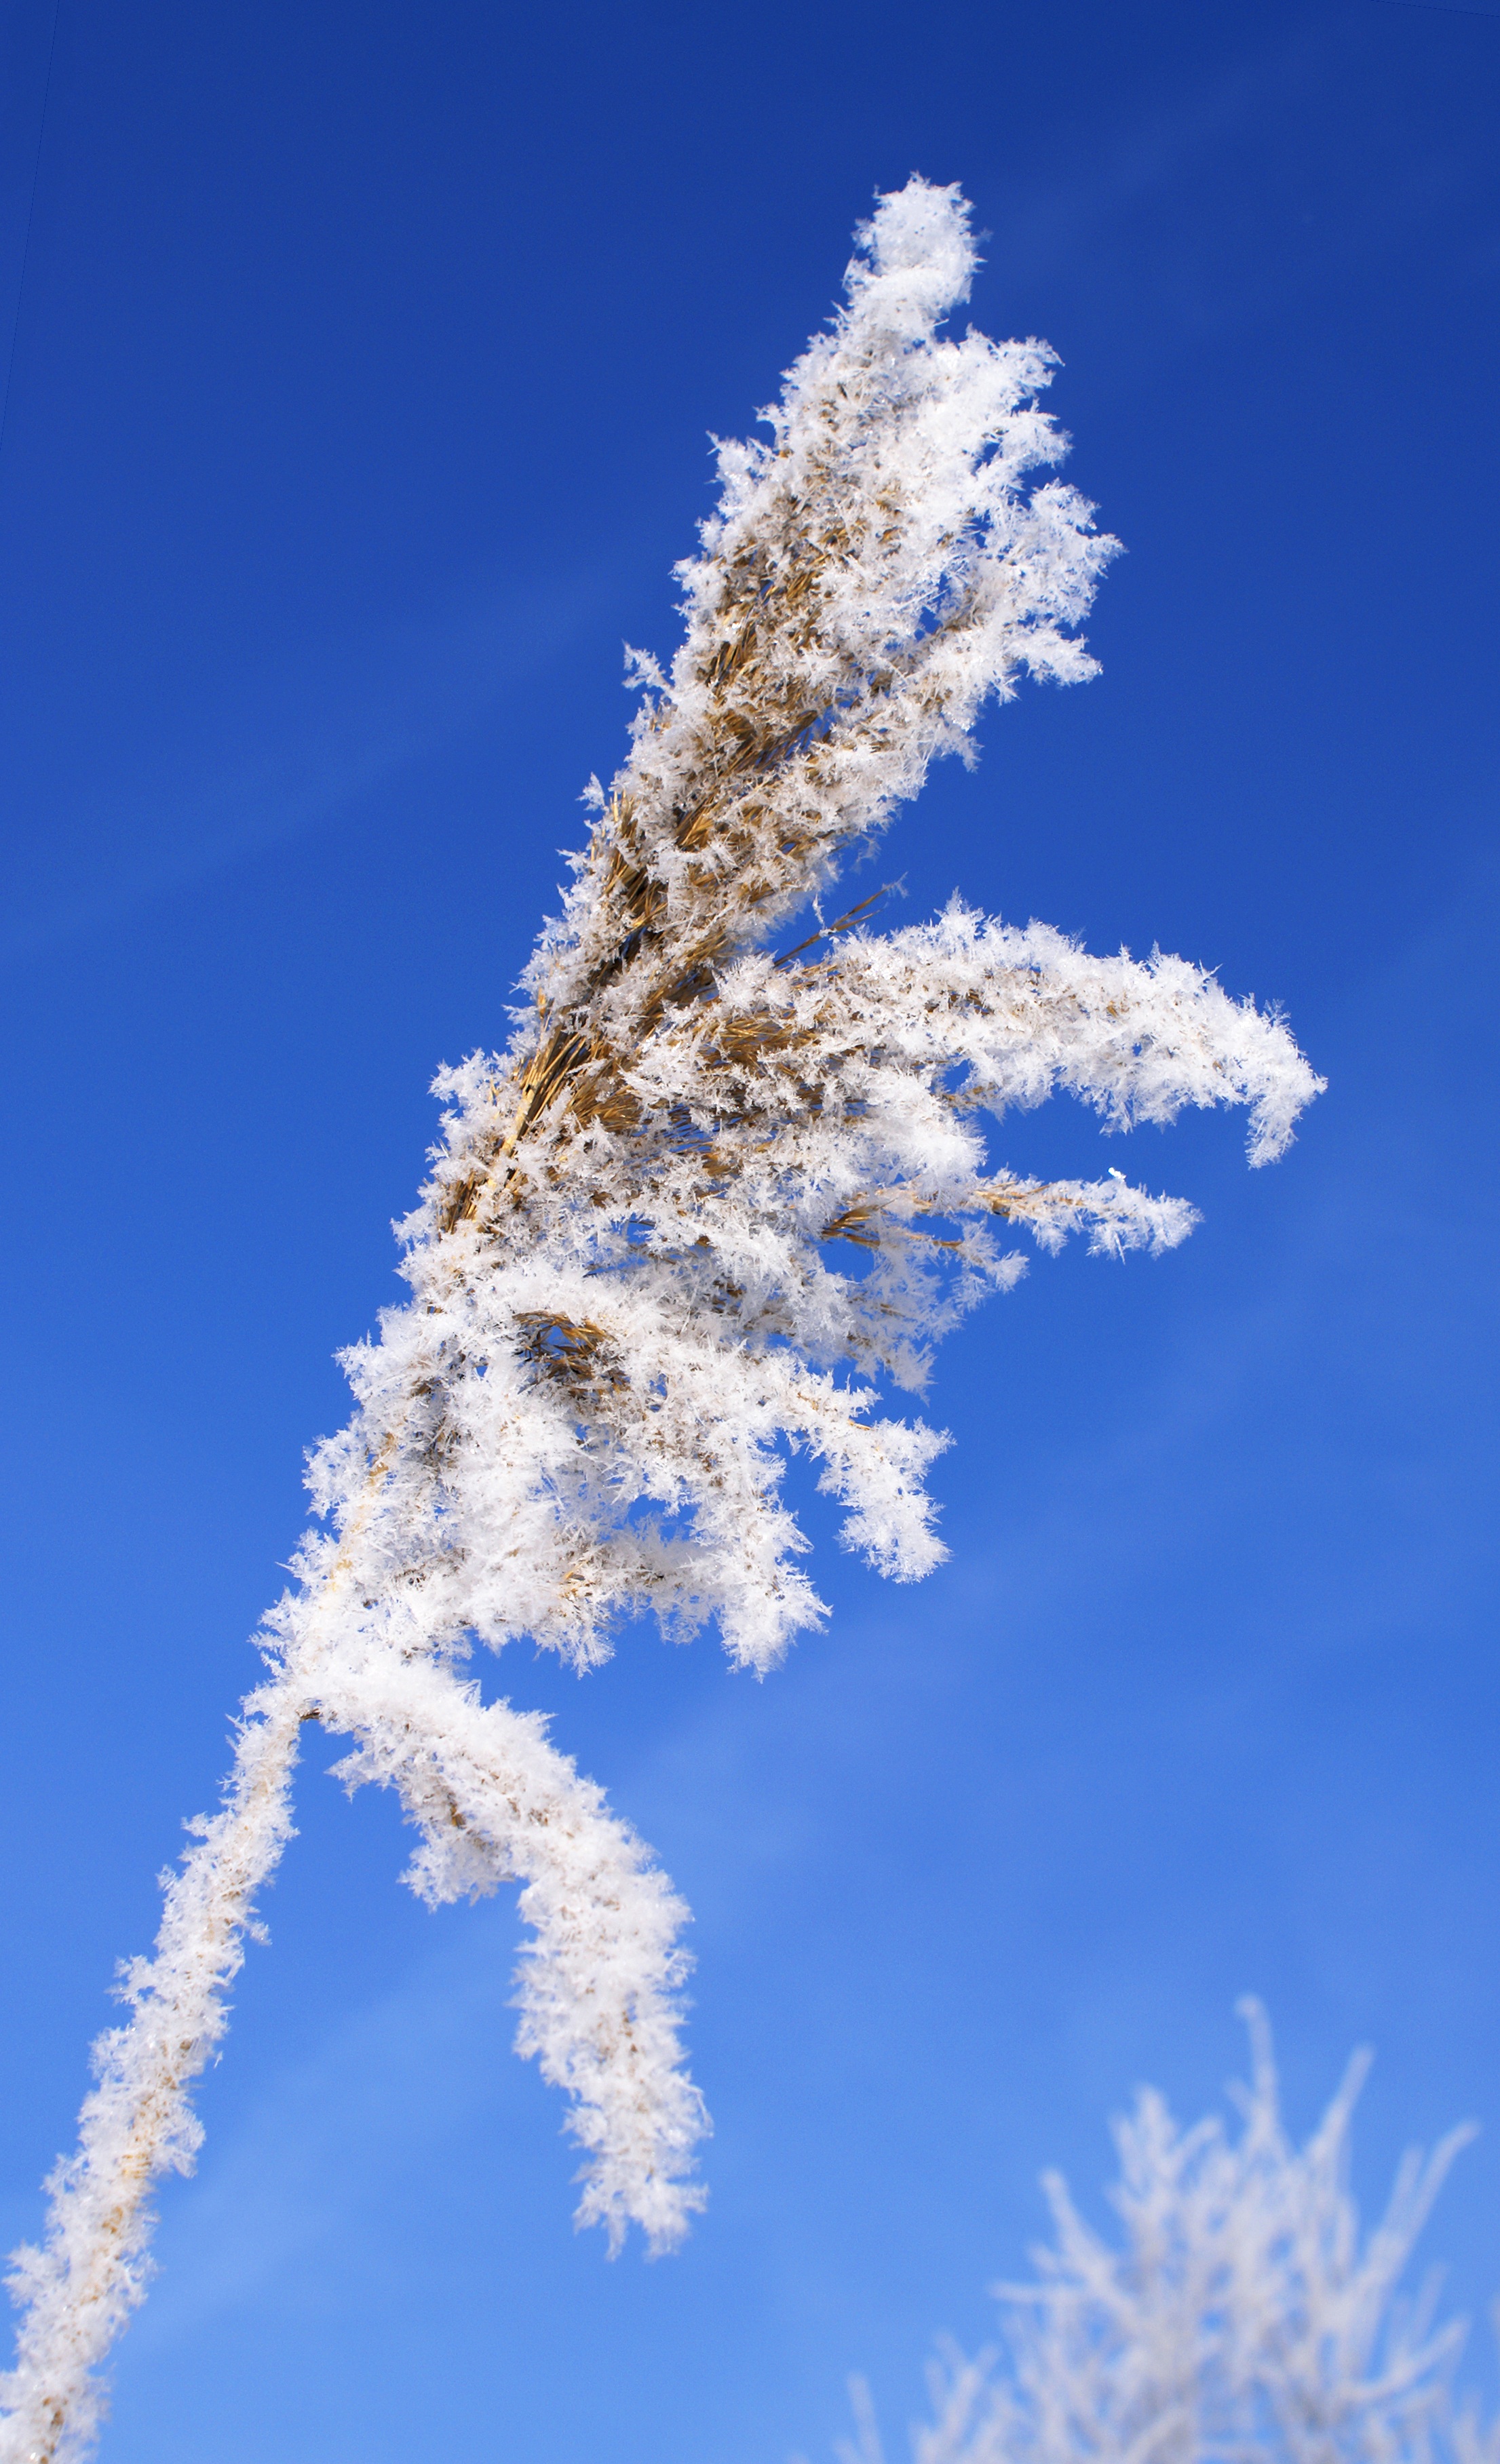
tree, nature, grass, branch, snow, cold, winter, cloud, plant, sky, white, sunlight, flower, frost, blue, season, blade of grass, russia, rime, freezing, siberia, leann, grass family, atmosphere of earth, woody plant, land plant